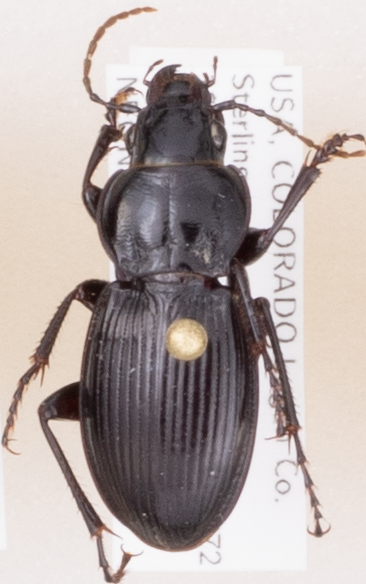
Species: Cyclotrachelus torvus
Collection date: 2018-06-28
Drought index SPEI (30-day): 0.04
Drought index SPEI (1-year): -0.36
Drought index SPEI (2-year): -0.39